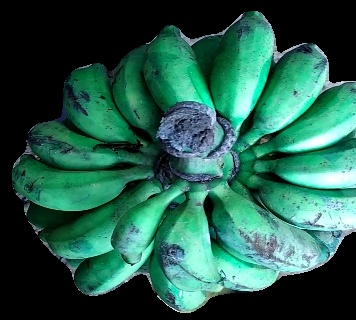
Variety: rasbale
Grade: grade3